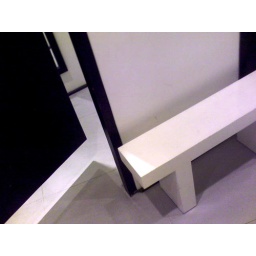
dressing up in black and white